Japan Football League (1992–1998)

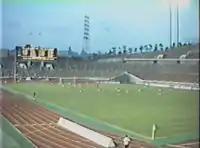
Vissel Kobe vs. NTT Kanto F.C. at Kobe Universiade Memorial Stadium in 1995

The former was an association football league that existed from 1992 to 1998. Also known as the JFL, it was the 2nd tier of the Japanese football hierarchy following J.League.